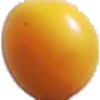
Label: Cherry Wax Yellow 1